DeMar DeRozan

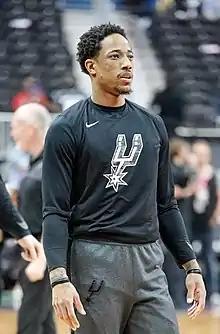
DeRozan with the Spurs in 2019

On July 18, 2018, DeRozan was traded, along with Jakob Poeltl and a protected 2019 first round draft pick, to the San Antonio Spurs in exchange for Kawhi Leonard and Danny Green. The trade was controversial because DeRozan was a fan favorite in Toronto and had not been consulted about the trade by Raptors president Masai Ujiri beforehand; however, there was a perception that DeRozan was not a strong playoff performer, and trading away DeRozan's large contract freed up significant salary cap space.